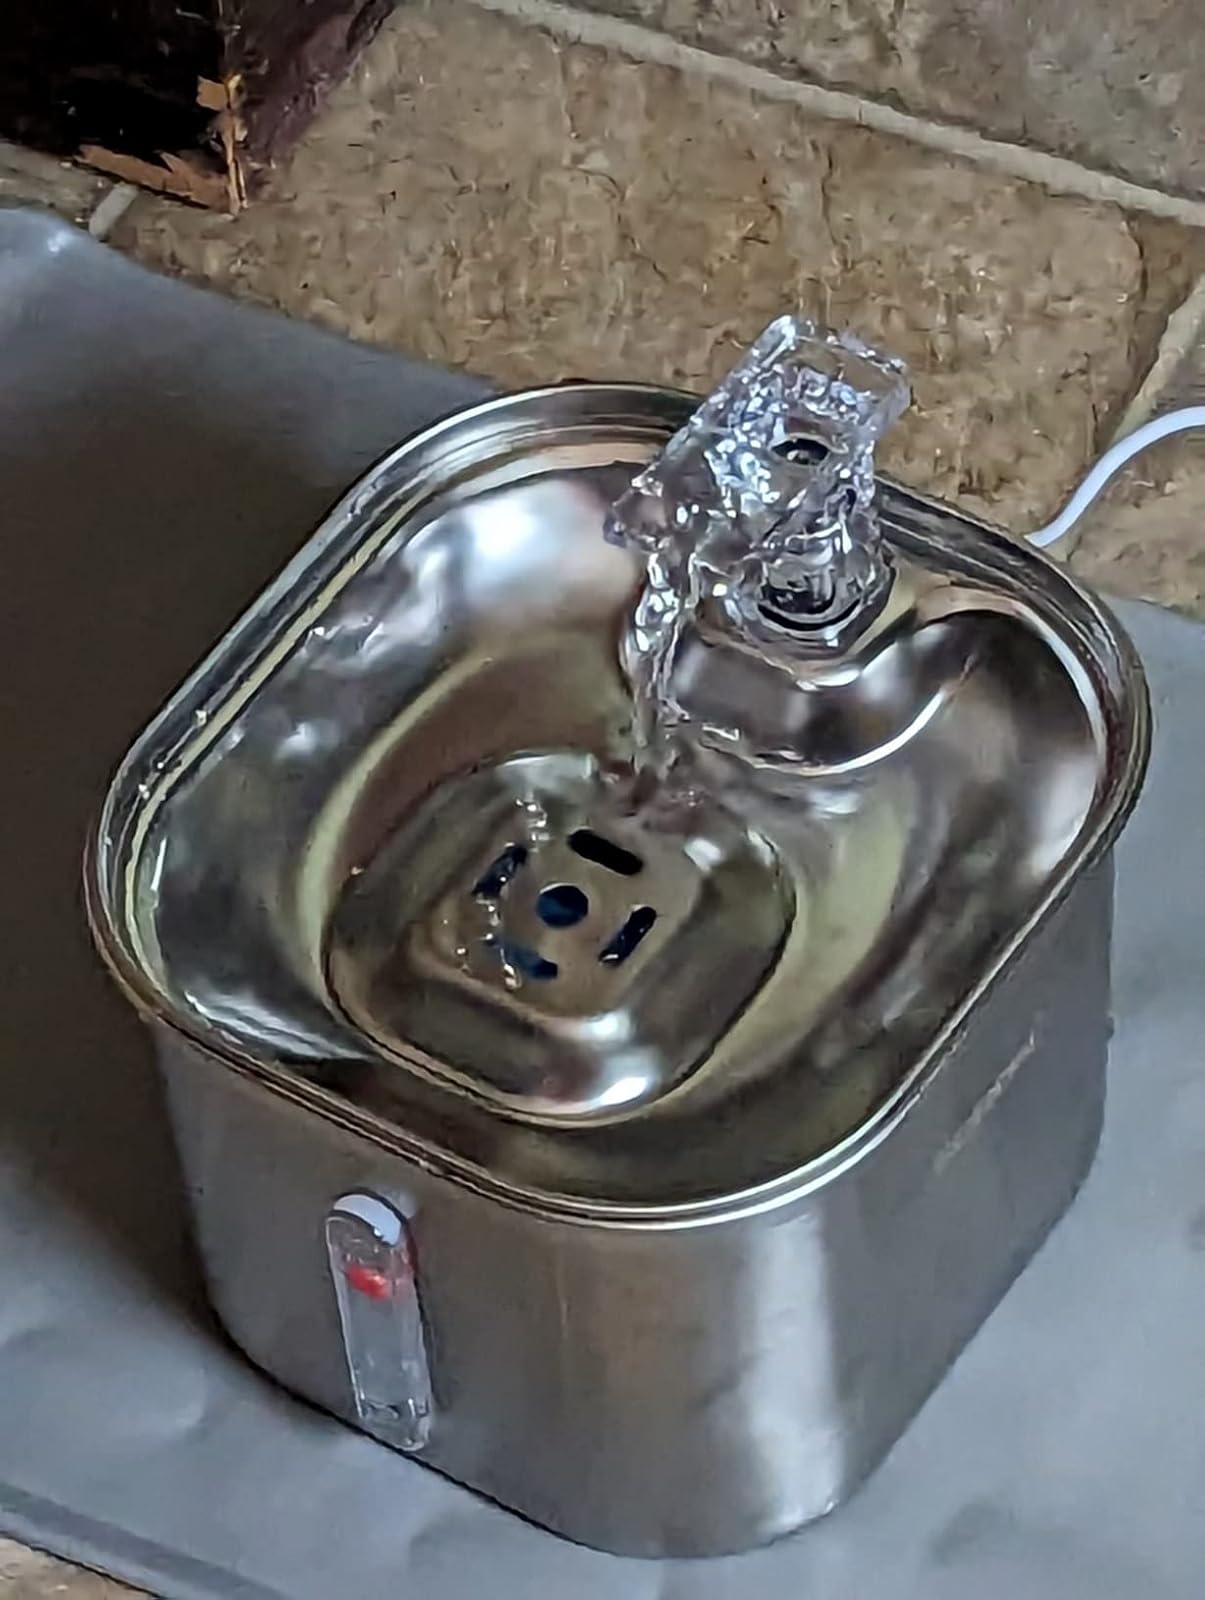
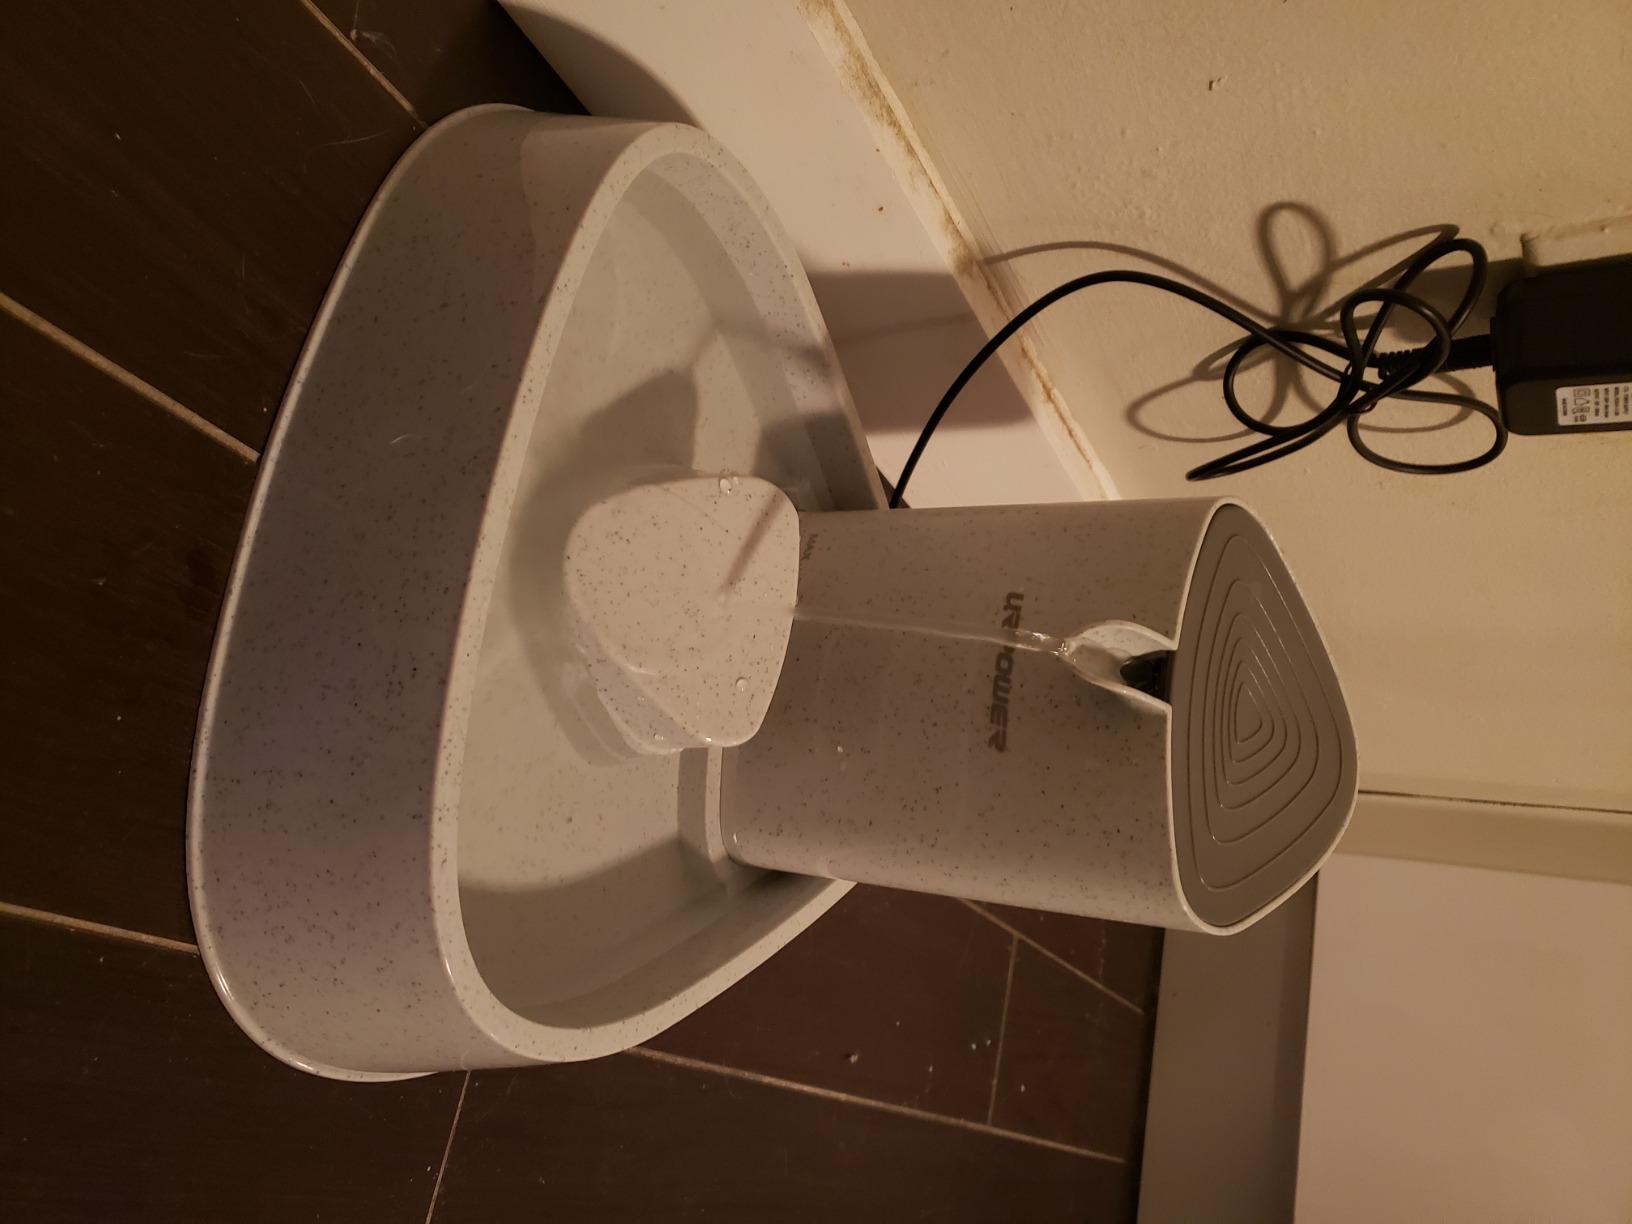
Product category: items_bowl
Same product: no